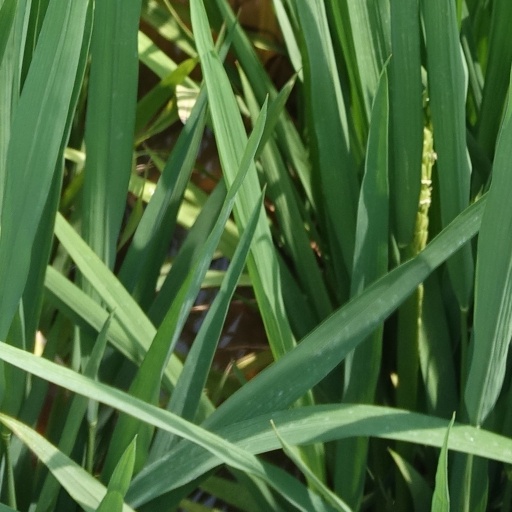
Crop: rice